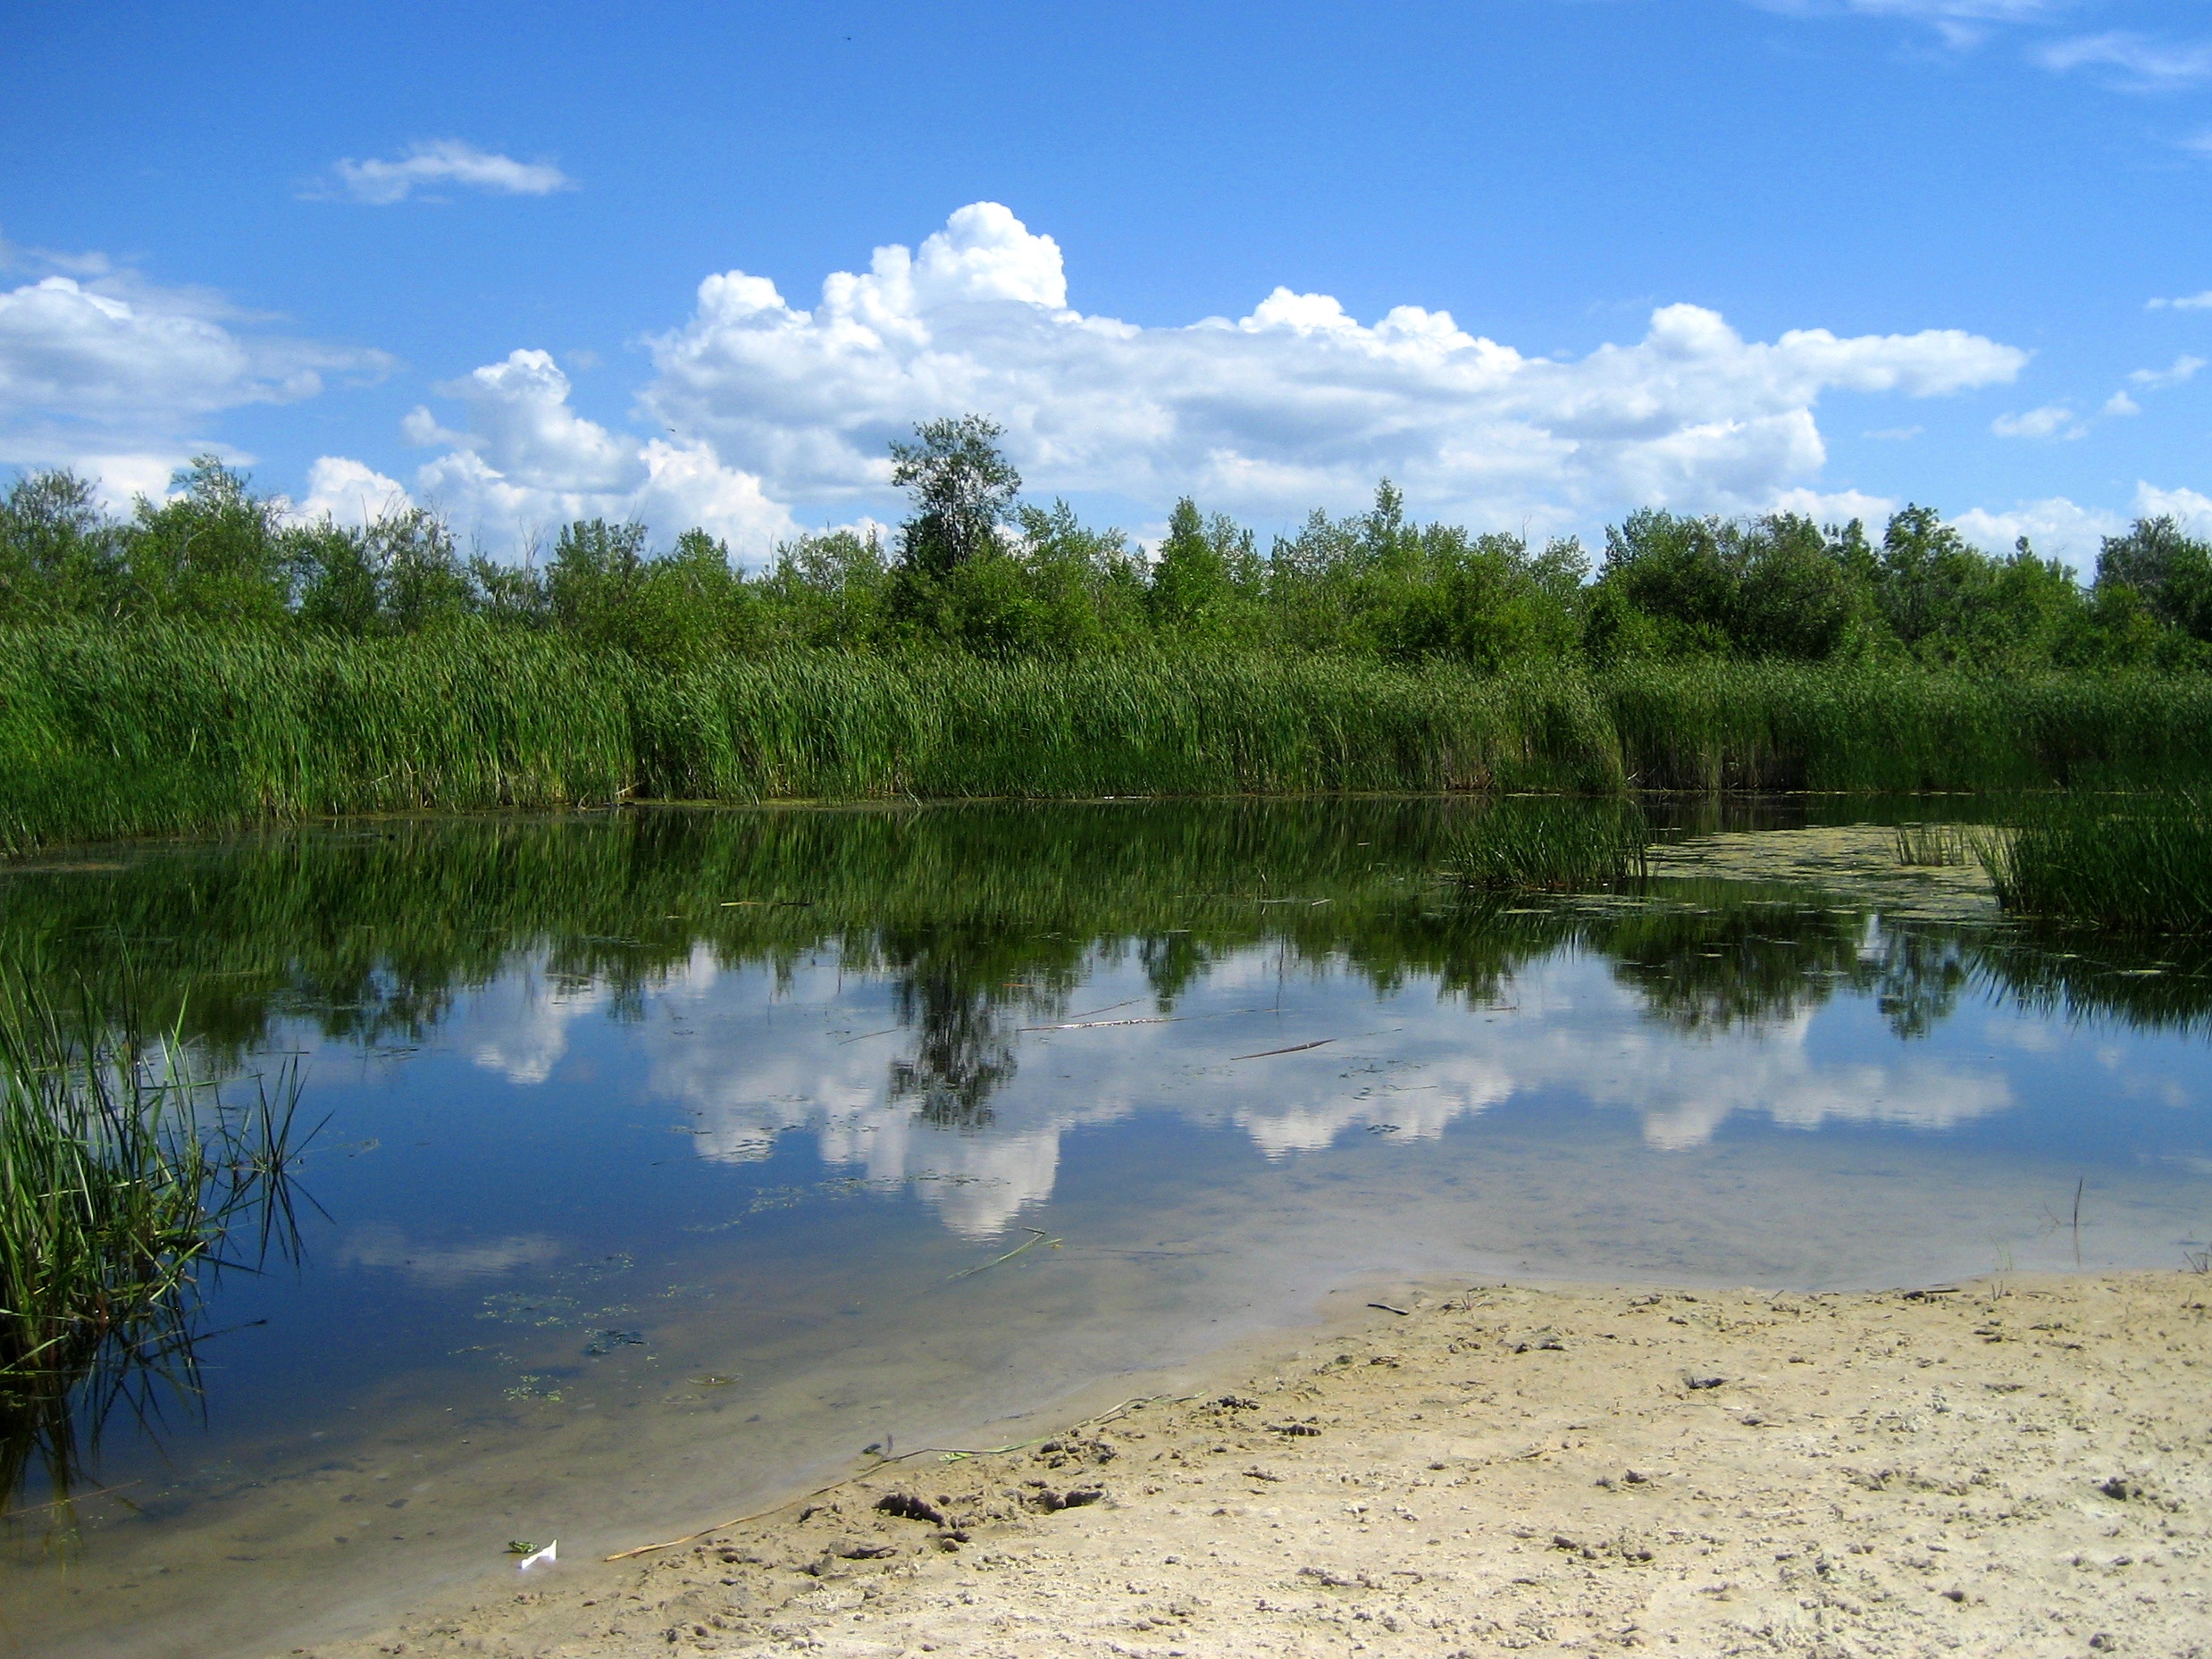
landscape, sea, tree, water, marsh, wilderness, shore, lake, pond, reflection, lagoon, reservoir, body of water, clouds, wetland, habitat, loch, manitoba, ecosystem, natural environment, grand beach, lake winnipeg